Hell's Half Acre (Wyoming)

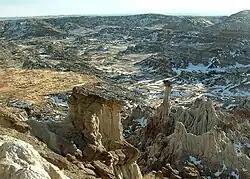
Southwest view from Hell's Half Acre summit

Hell's Half Acre is a large scarp located about west of Casper, Wyoming on US 20/26. Encompassing , this geologic oddity is composed of deep ravines, caves, rock formations and hard-packed eroded earth. Hell's Half Acre was used as the location for the fictional planet of Klendathu in the movie "Starship Troopers".